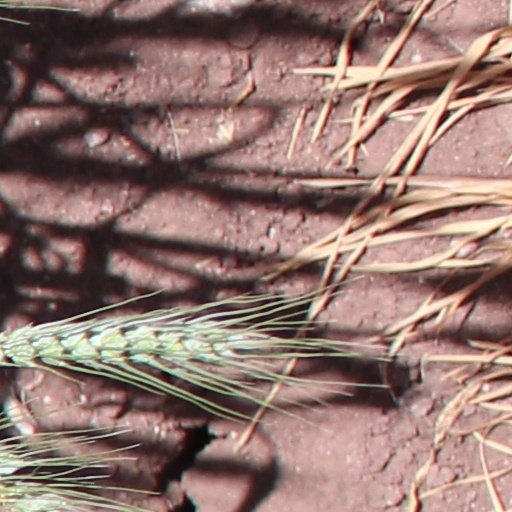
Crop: wheat